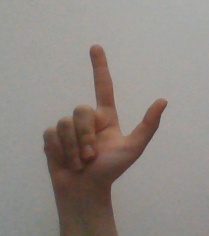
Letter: laam